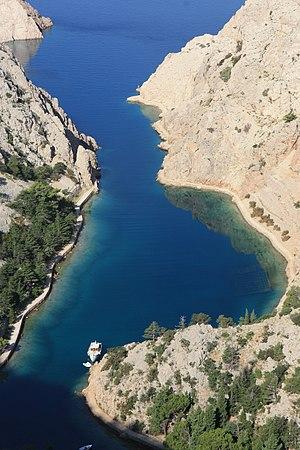
Le comitat de Lika-Senj est un comitat dont le chef-lieu est Gospić.